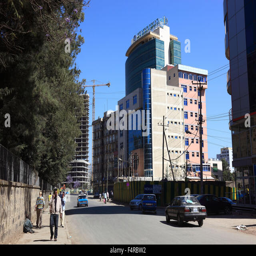
street scene in the city center , high - rise office building